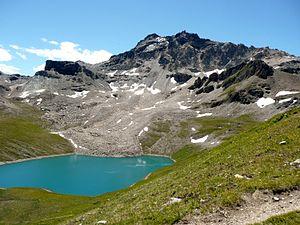
Le Sasseneire est une montagne qui culmine à 3 253 mètres d'altitude dans les Alpes pennines et surplombe Evolène dans le canton du Valais, en Suisse. Il se situe entre les vallées d'Hérens et d'Anniviers.